Russulaceae

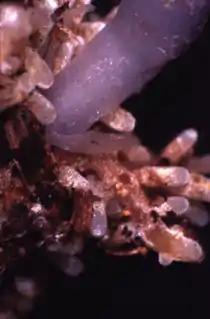
Club-shaped, crowded root-tips of a plant with its violet stem emerging in the middle

Some of the ectomycorrhizal Russulaceae are also involved in other types of root symbioses with plants.